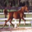
Label: horse